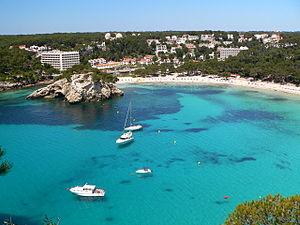
Liste des plages de Minorque dans le sens des aiguilles d'une montre: